William Griffith (botanist)

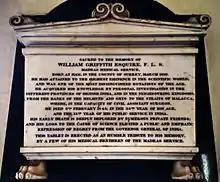
Memorial inscription at Madras

William Griffith (4 March 1810 – 9 February 1845) was a British doctor, naturalist, and botanist.